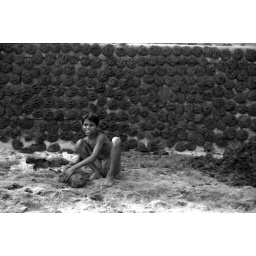
A boy and cow poop along the holy Ganga in Varanasi.